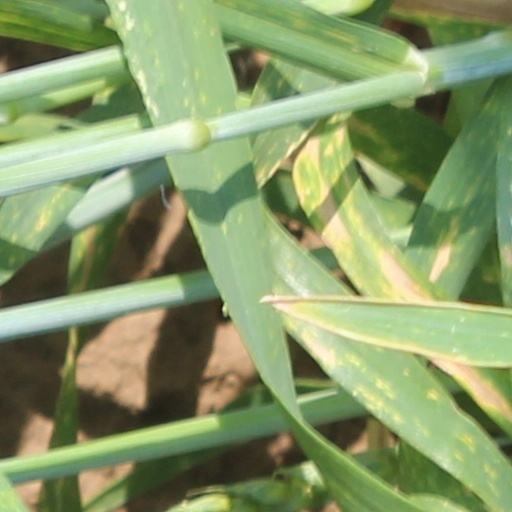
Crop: wheat